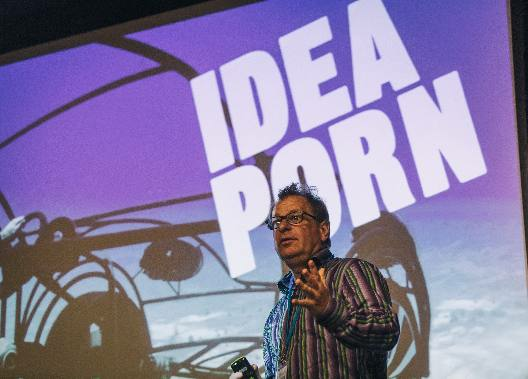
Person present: Yes